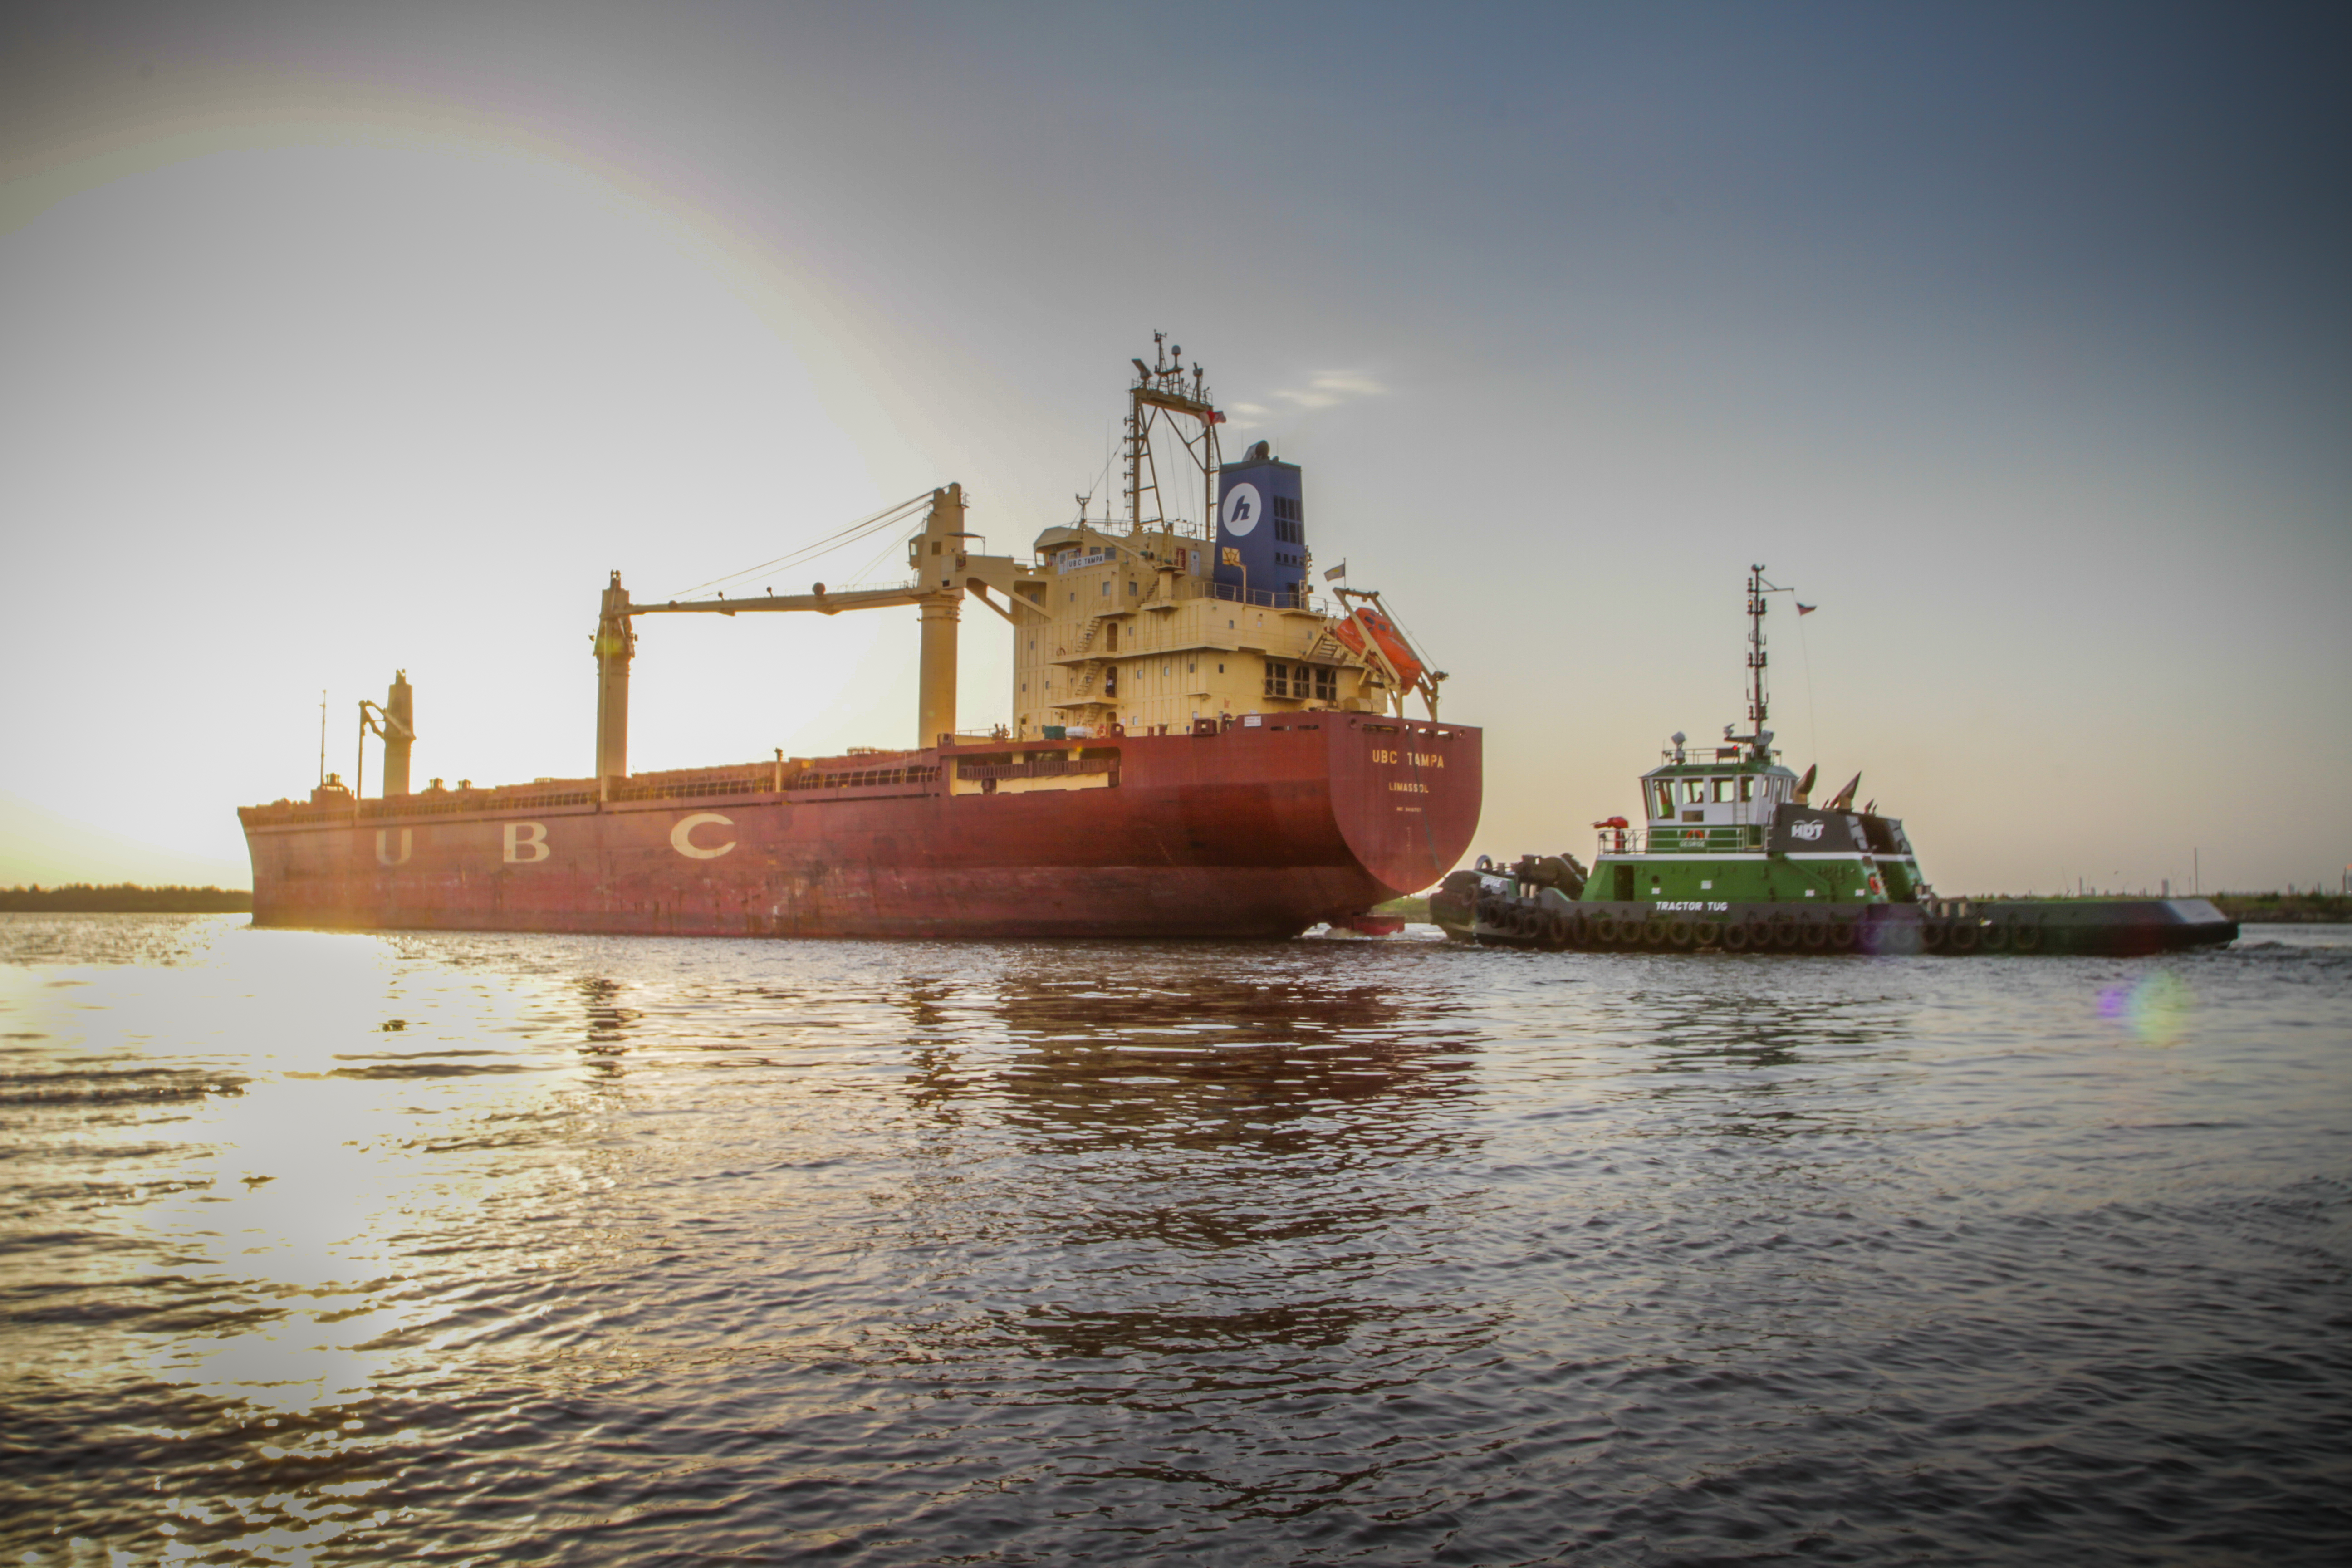
ship, tugboat, contraband bayou, lake, charles louisiana, canon 7d, 24mm, water transportation, container ship, waterway, cargo ship, tank ship, watercraft, bulk carrier, floating production storage and offloading, freight transport, channel, heavy lift ship, motor ship, sea, oil tanker, chemical tanker, lighter aboard ship